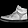
Label: Sneaker